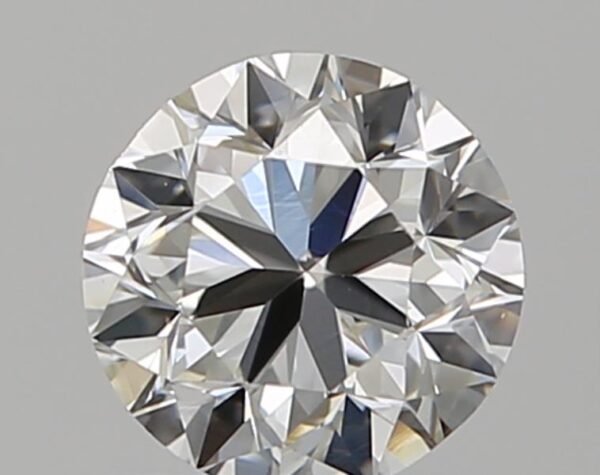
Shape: round
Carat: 0.5
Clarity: VS1
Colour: H
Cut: GD
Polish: EX
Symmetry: VG
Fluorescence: N
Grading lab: GIA
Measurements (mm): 4.83 x 4.89 x 3.21